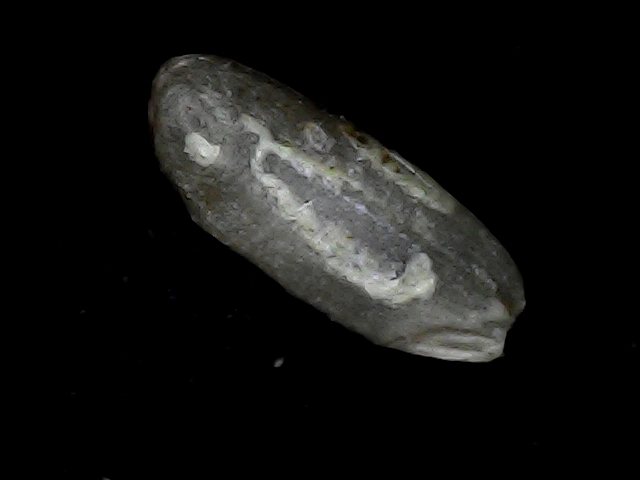
Rice variety: BD93